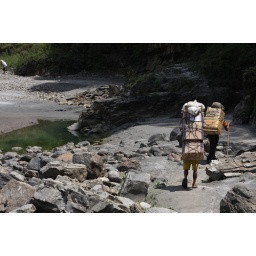
Porters carrying boxes near river crossing, Nepal